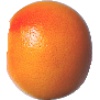
Label: pink_grapefruit